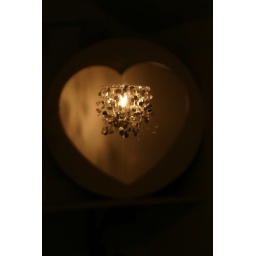
Tallis' lamp reflection in mirror